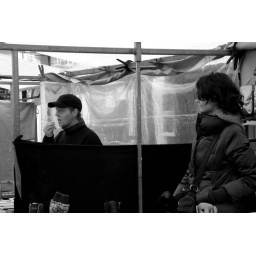
the 2 stands on the market were separated by the black clothe .... and so were the shopkeepers. albert cuyp market, amsterdam